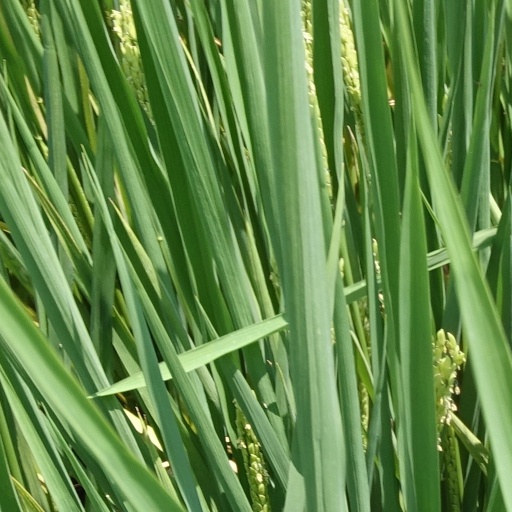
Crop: rice